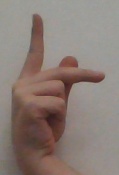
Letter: dha